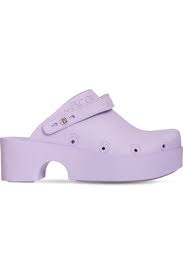
Label: Clog